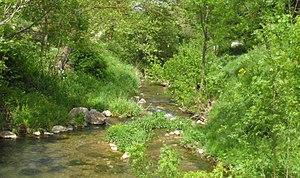
Le Sou de Laroque à Laroque-de-Fa, Aude, France
Laroque-de-Fa est une commune française située dans le département de l'Aude, en région d'Occitanie.